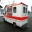
Label: ambulance